Abyssinia (battle honour)

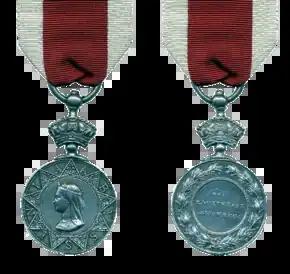
Face and obverse side of the 1868 Abyssinian Campaign Medal

Abyssinia is a battle honour awarded to units of the British Indian Army and the British Army which participated in the 1868 campaign to free Europeans held hostage in Abyssinia (now known as Ethiopia) by Emperor Tewodros II (known at that time to the British as Theodore). The success of the expedition led to the award of this honour to units of the British Indian Army which had participated in the campaign. The units belonged, with the exception of the Madras Sappers, to the Bengal and Bombay Presidency Armies.